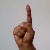
The image shows a hand gesture representing the letter 'D' in Indian Sign Language.